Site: brandenburg
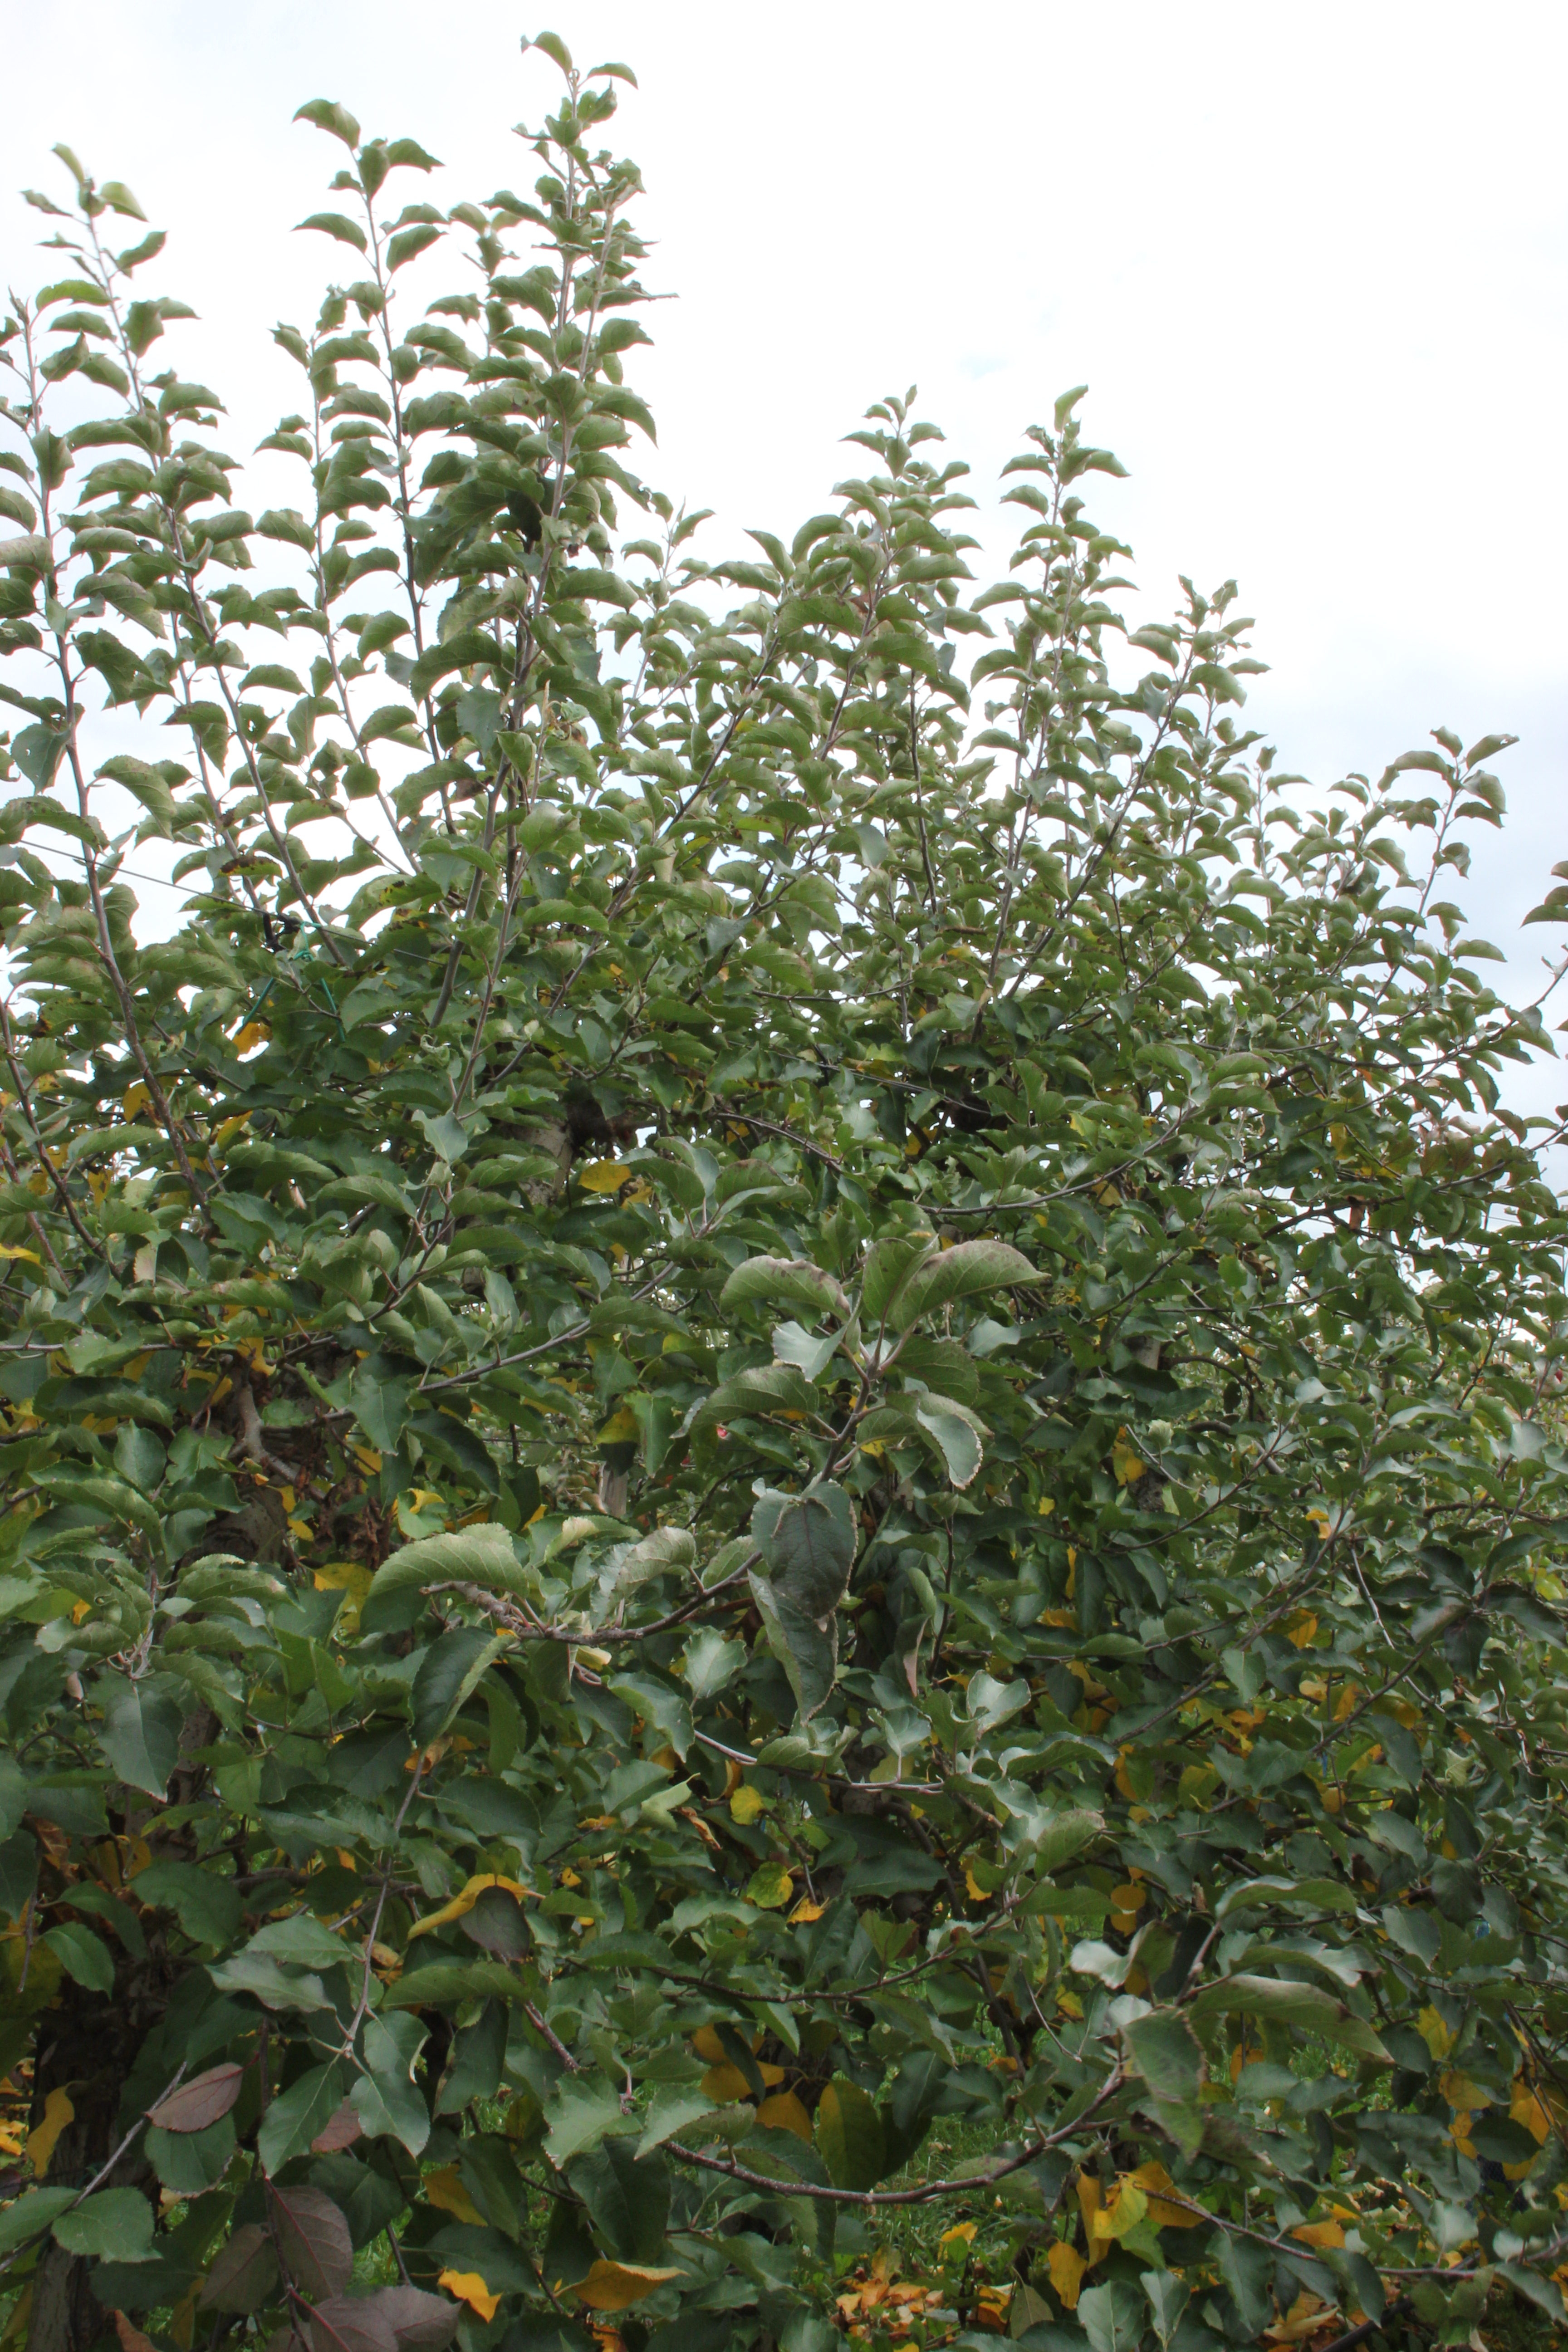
Growth stage (BBCH 91): Senescence, beginning of dormancy